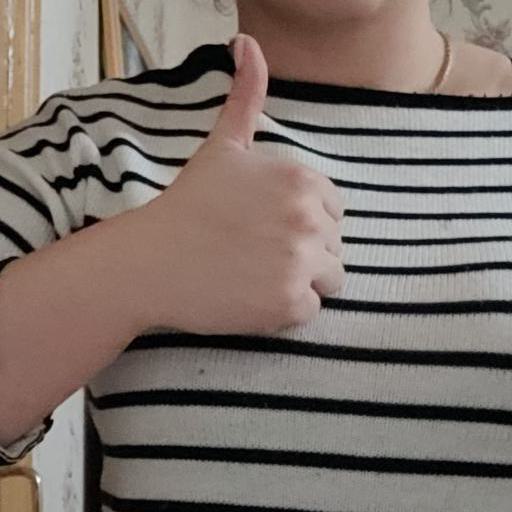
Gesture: like